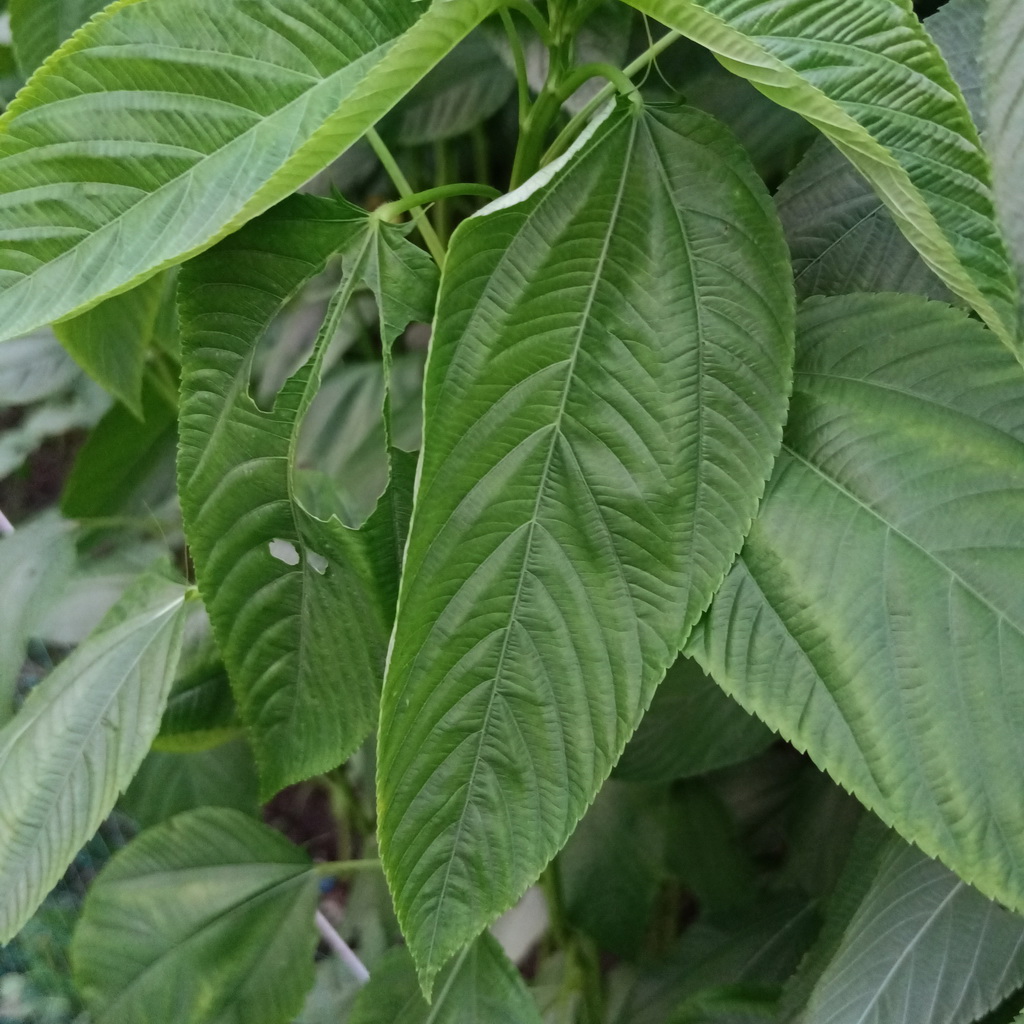
Label: Fresh